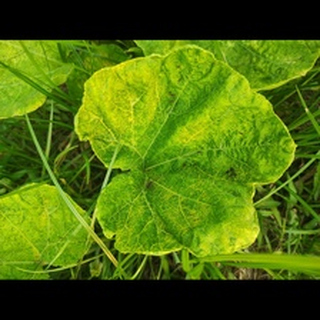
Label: healthy_pumpkin